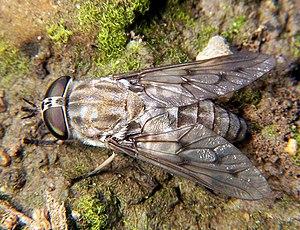
Les Tabanidae constituent une famille d'insectes diptères renfermant diverses espèces de taons. Elle appartient à la super-famille Tabanoidea.